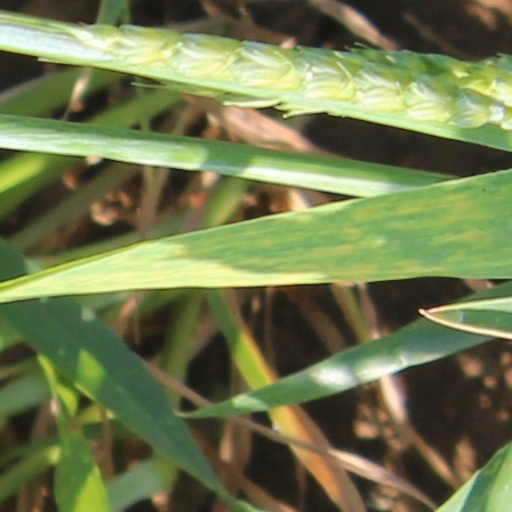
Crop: wheat